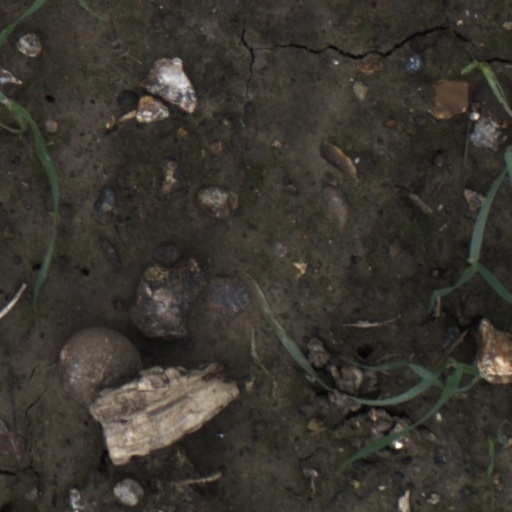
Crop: wheat